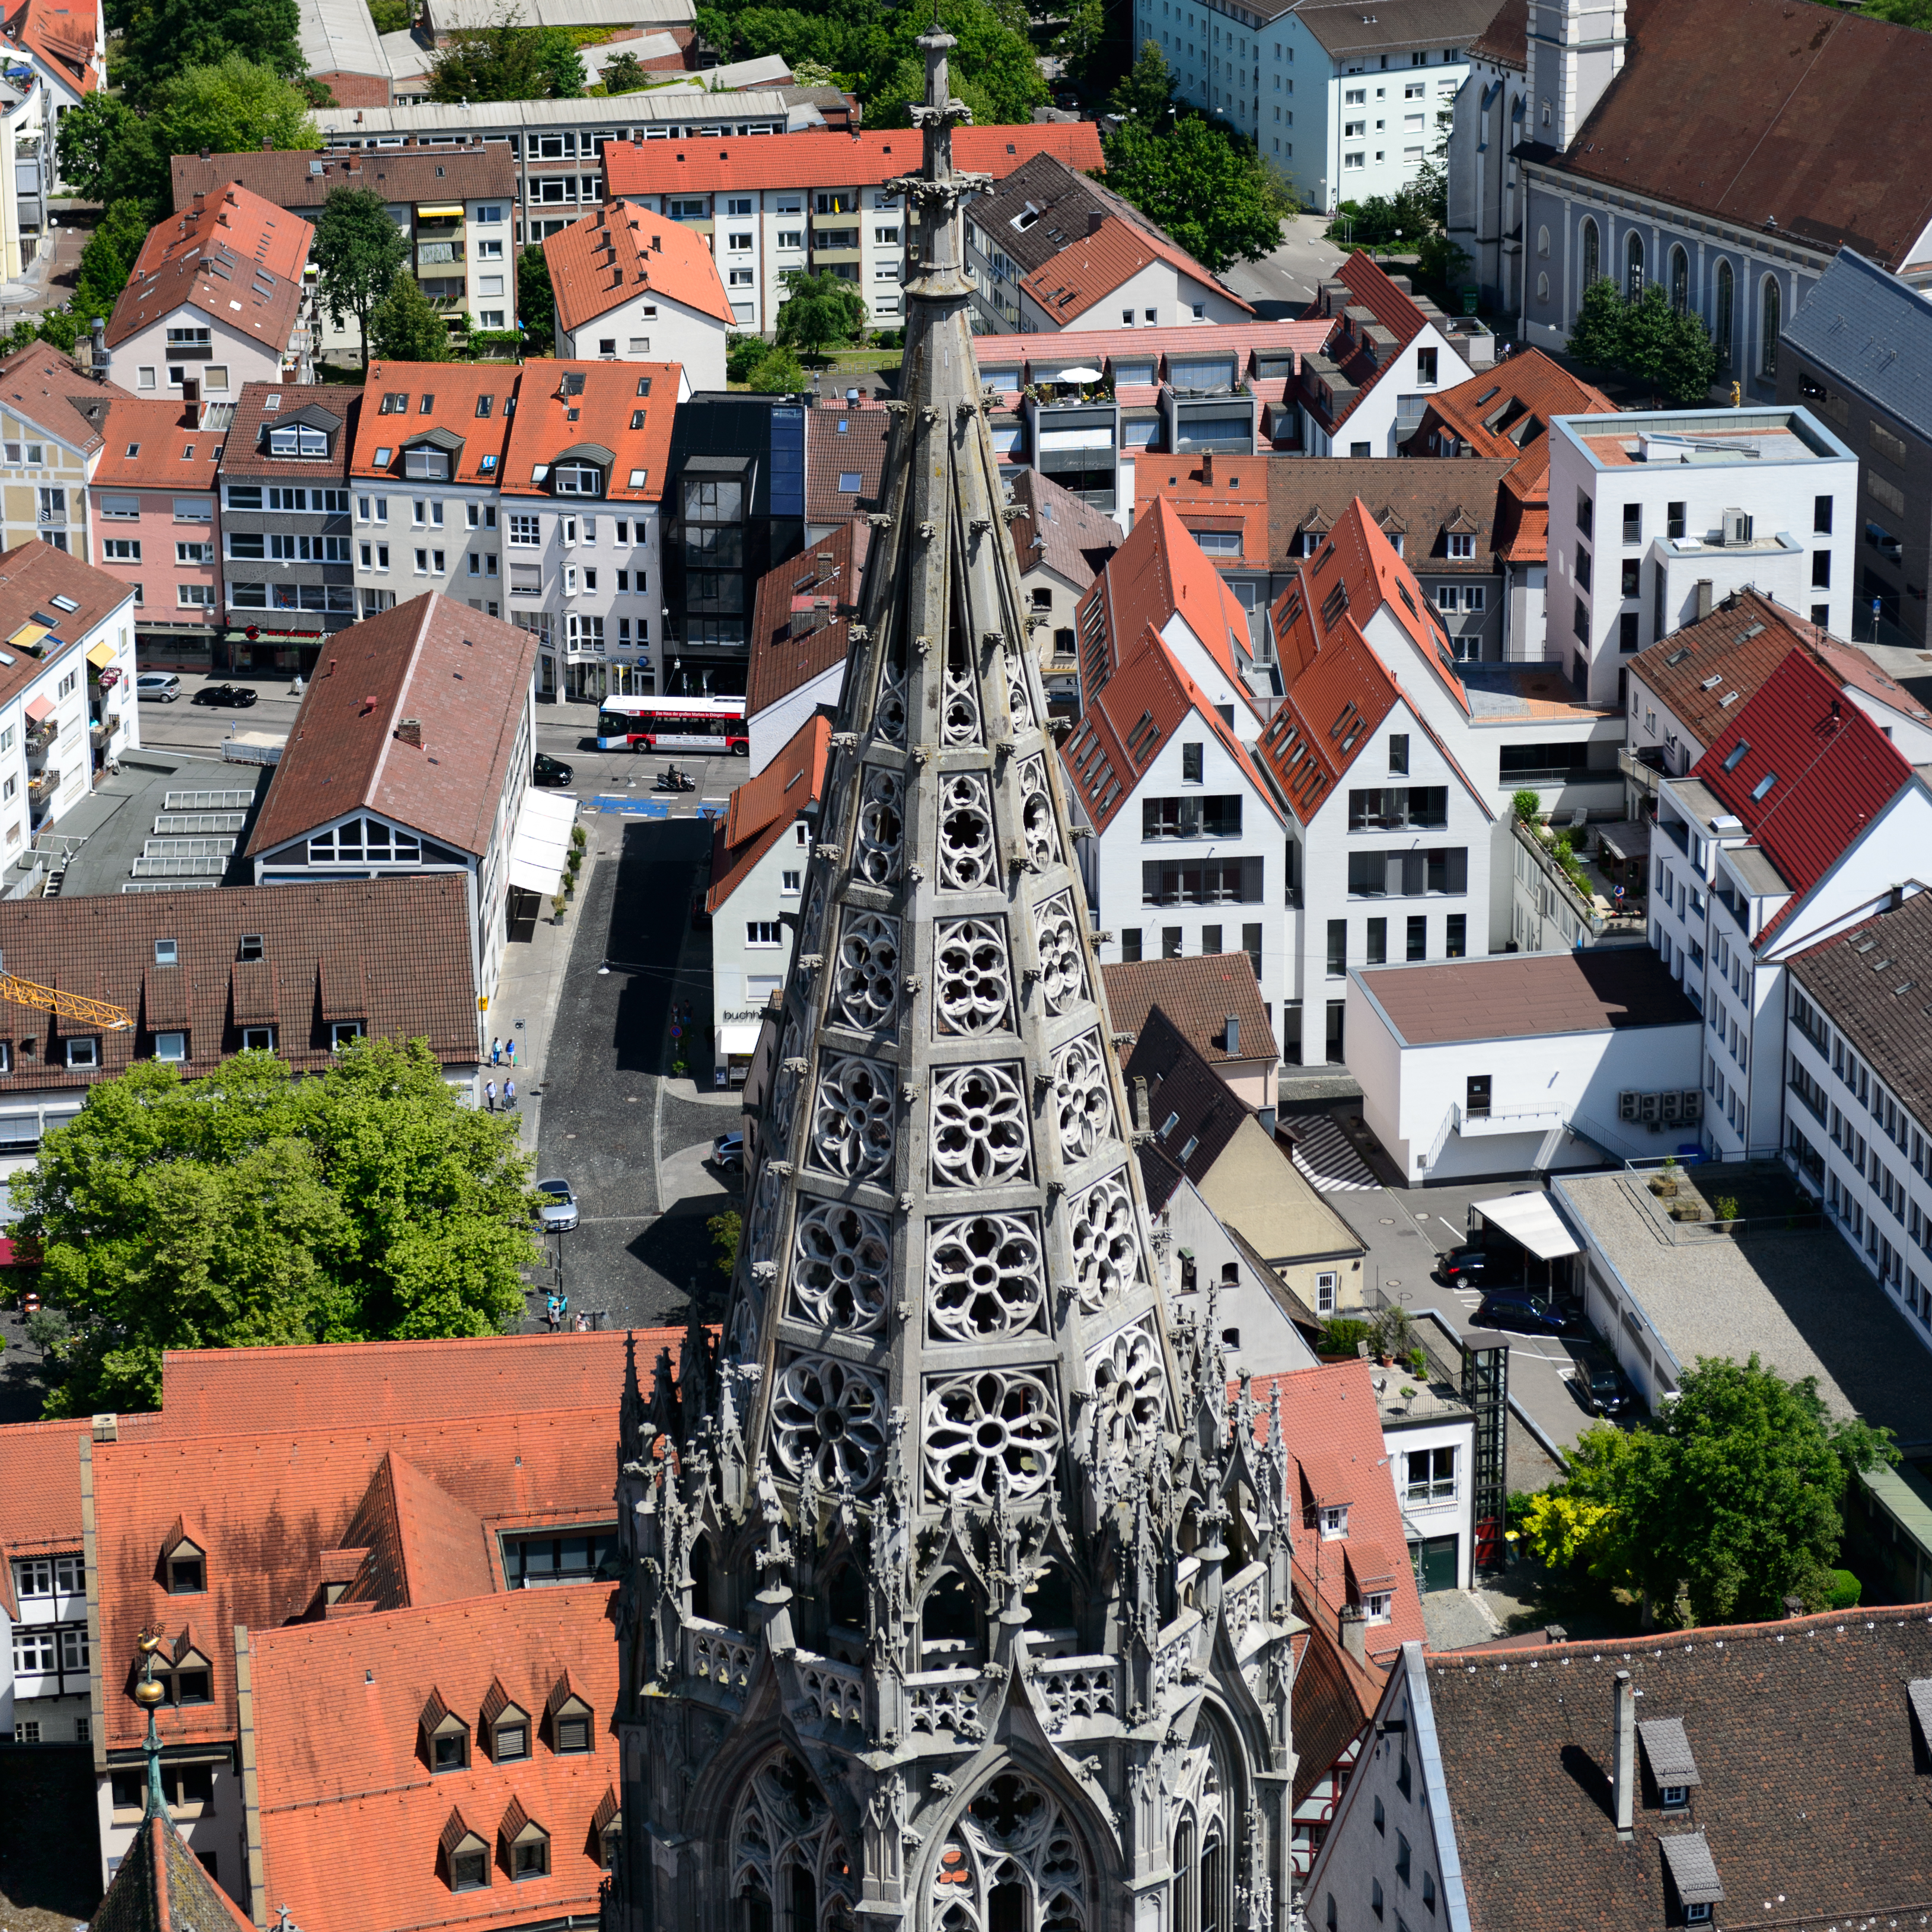
road, street, town, city, skyscraper, cityscape, panorama, downtown, tower, landmark, nikon, tourism, steeple, town square, germania, metropolis, nikond4, d4, ulm, ulma, neighbourhood, badenw rttemberg, aerial photography, urban area, residential area, human settlement